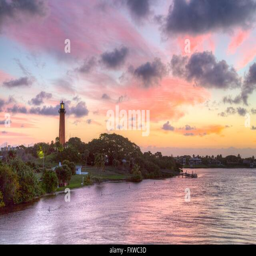
museum at sunset along the lagoon